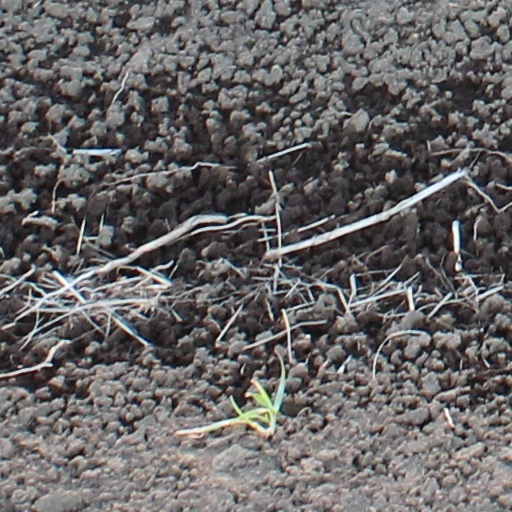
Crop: wheat